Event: Nepal Earthquake
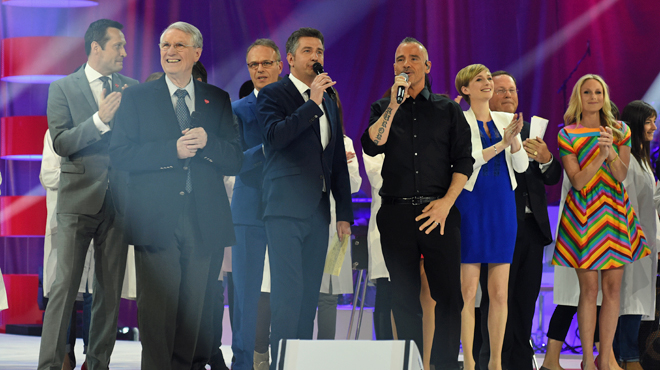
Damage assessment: no_damage